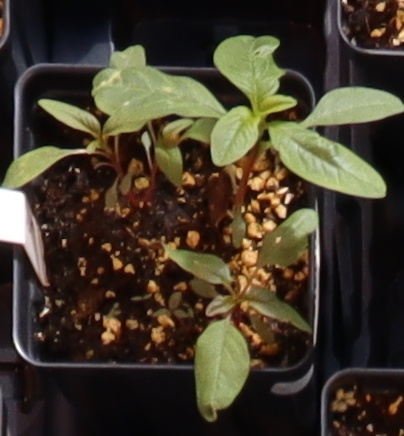
Label: Waterhemp